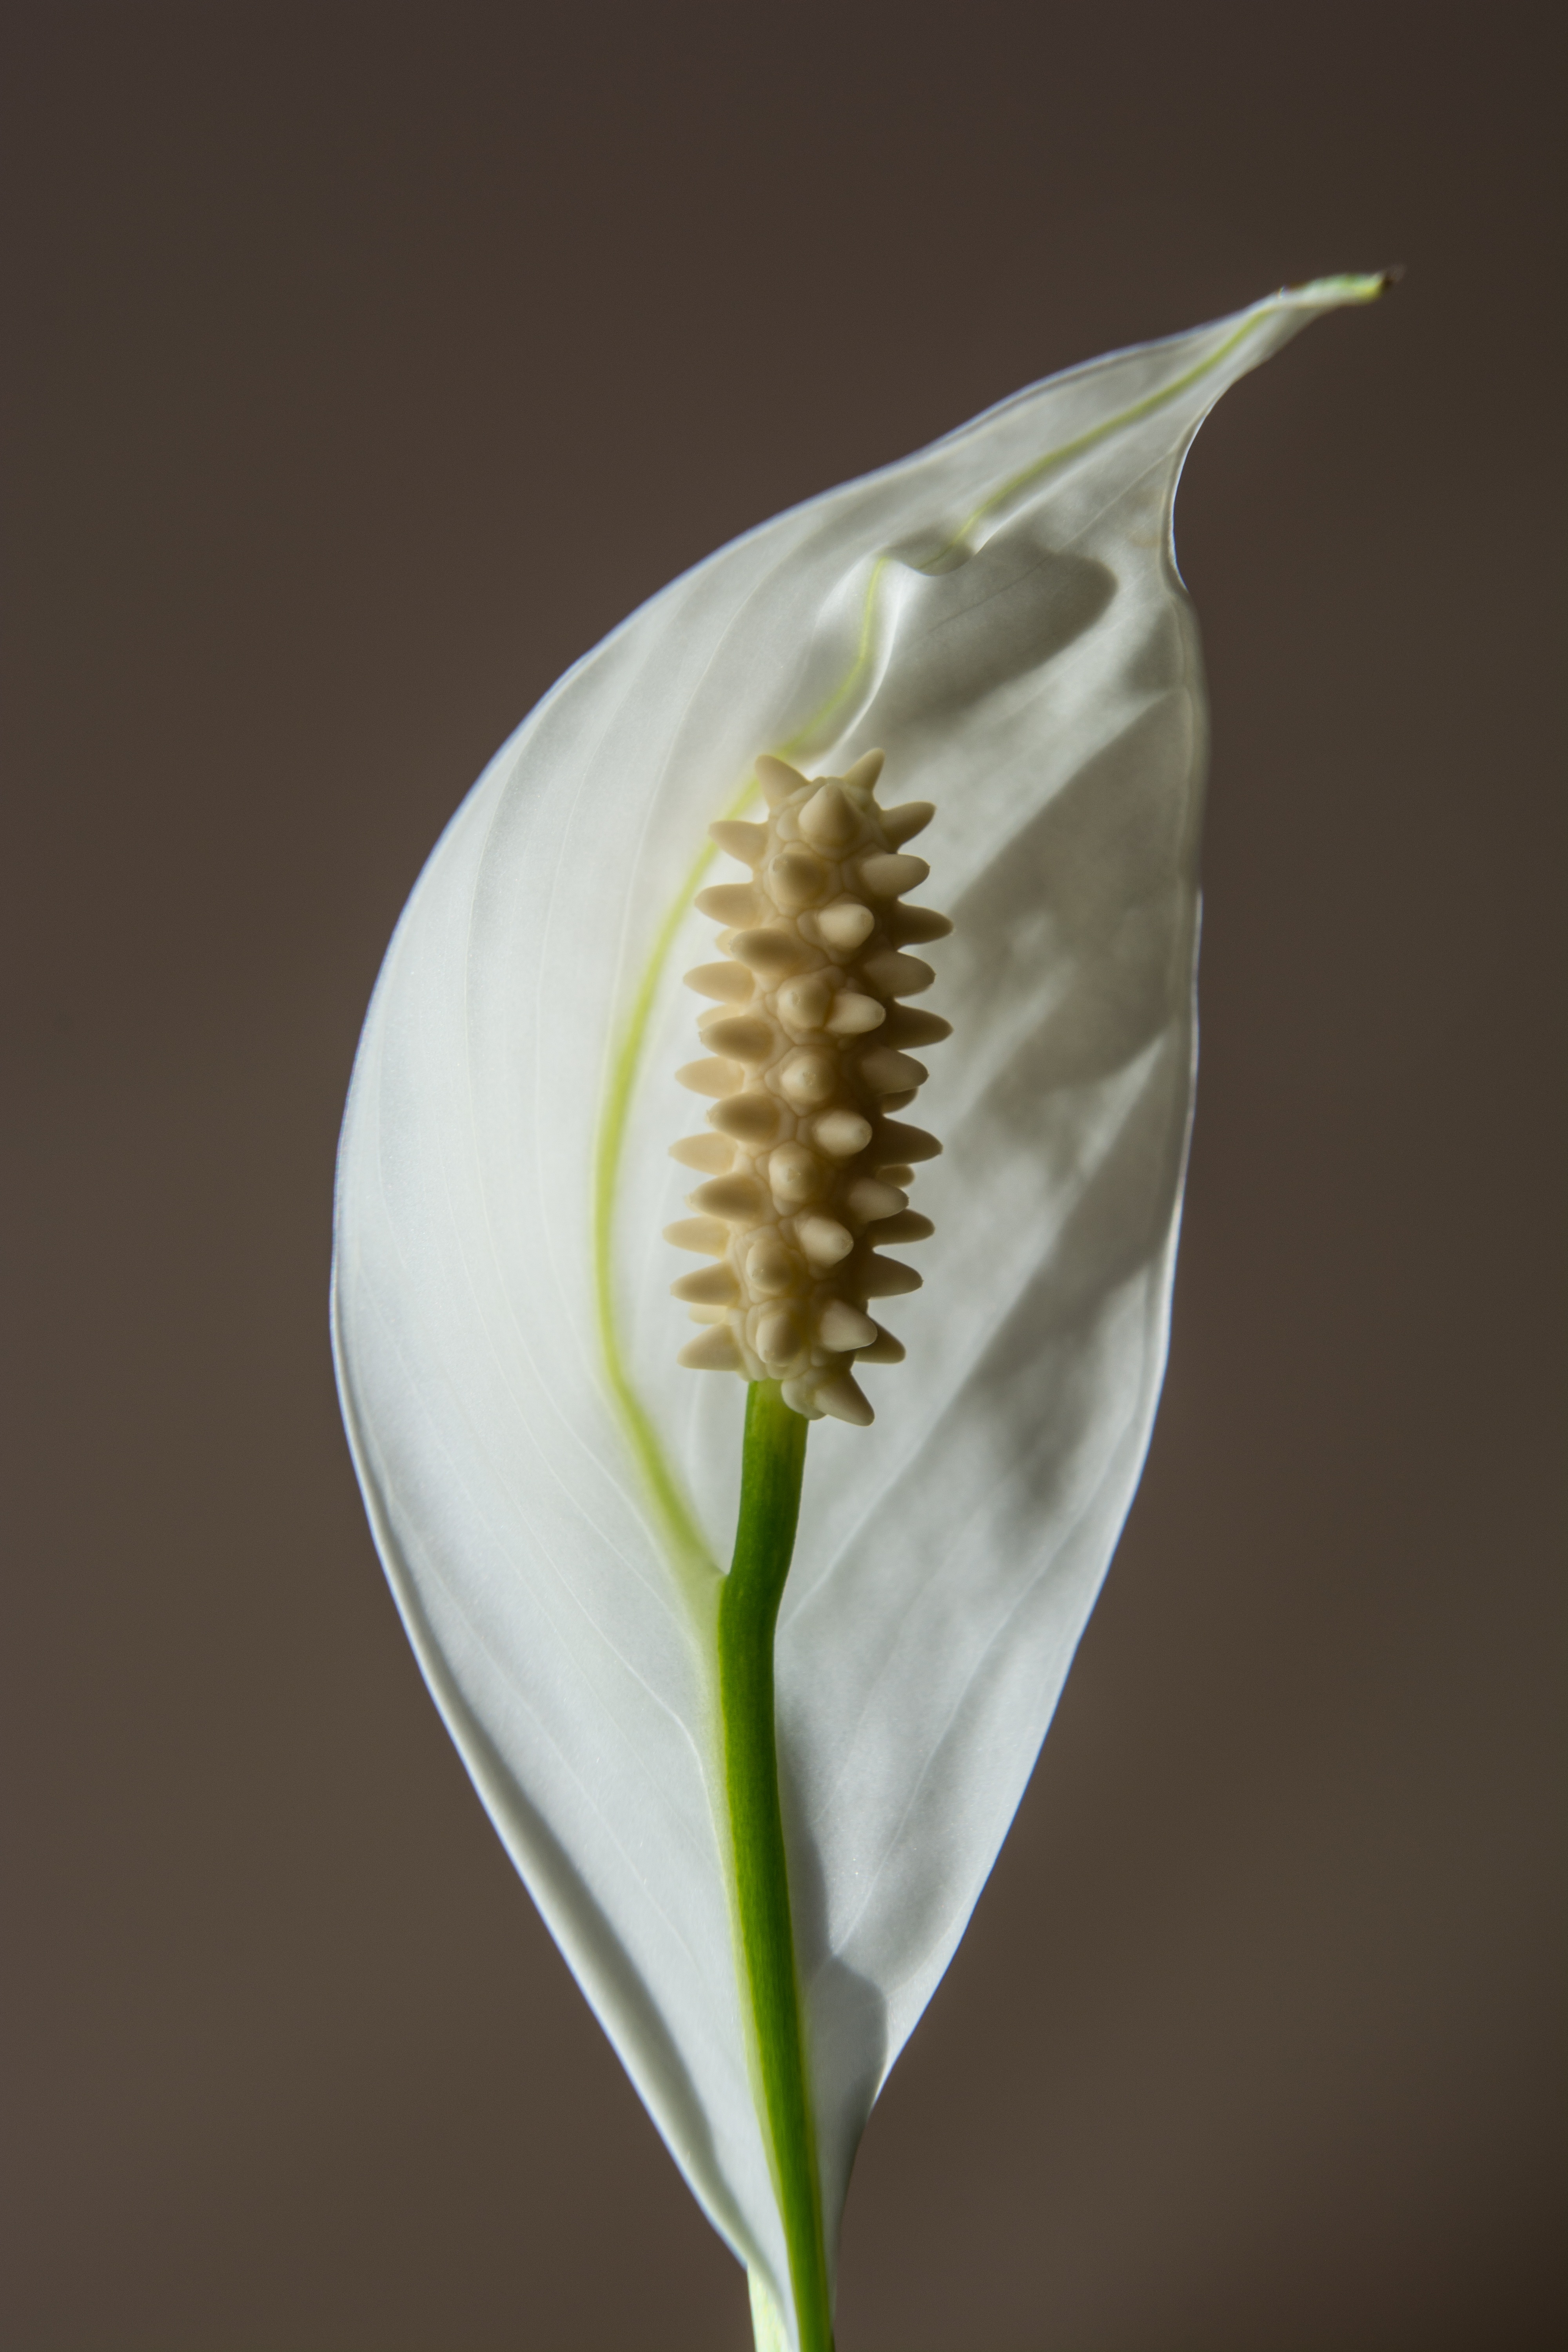
blossom, plant, white, leaf, flower, bloom, food, produce, close, flora, white flower, close up, arum, macro photography, flowering plant, grass family, plant stem, land plant